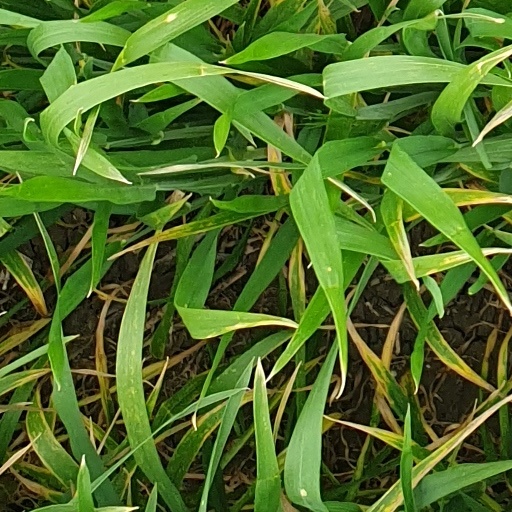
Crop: wheat